Jakku

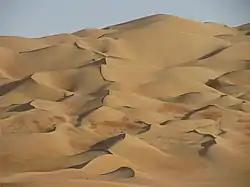
Rub' al Khali desert, surrounded by Saudi Arabia, Oman, United Arab Emirates, and Yemen. The Jakku sequences were filmed in the UAE section near the Liwa Oasis, which is under the governance of Abu Dhabi.

The planet was first seen in the November 2014 teaser trailer for the first film of the "Star Wars" sequel trilogy, "The Force Awakens" (2015). The film's director and co-writer, J. J. Abrams, first mentioned its name at "Star Wars" Celebration in April 2015, identifying Jakku as the setting in the trailers and revealing that it is where the character Rey (Daisy Ridley) lives.